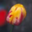
Label: tulip